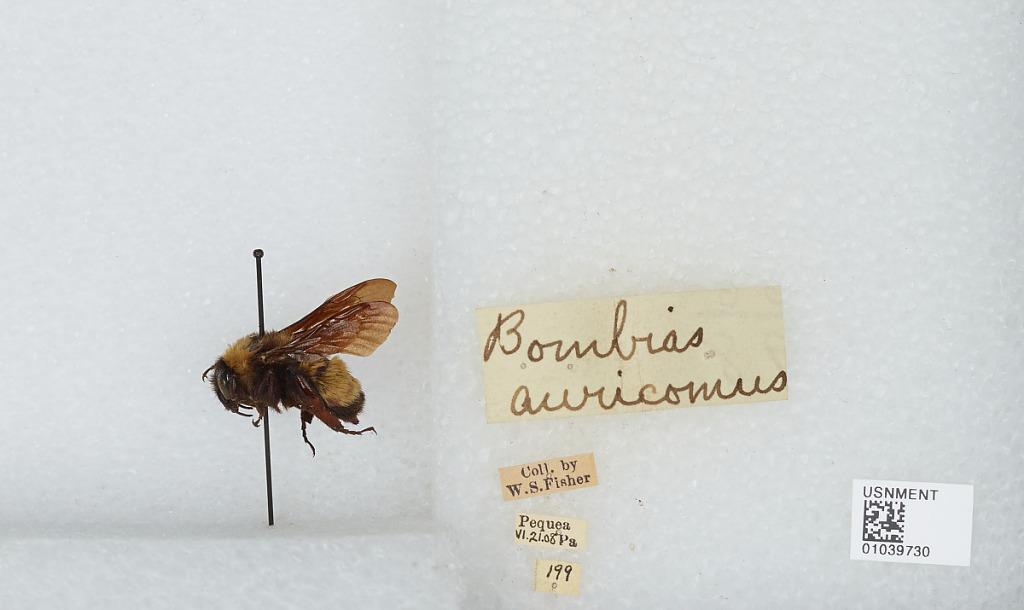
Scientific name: Bombus (Fervidobombus) pensylvanicus pensylvanicus (De Geer)
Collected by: W. Fisher
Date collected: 1908-6-21
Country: United States
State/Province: Pennsylvania
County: Lancaster
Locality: Pequea, an unincorporated community located in Martic Township
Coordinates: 39.8881, -76.3672